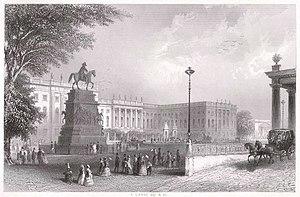
L’université Frédéric-Guillaume est une université fondée à Berlin le 16 août 1809 par Frédéric-Guillaume III de Prusse sous le nom de Berliner Universität. Depuis 1949 cette université porte le nom d'université Humboldt de Berlin.
L'université Humboldt de Berlin est une université allemande. C'est la plus ancienne des quatre universités de Berlin, elle vient au deuxième rang pour sa taille, derrière l'université libre de Berlin. Une partie de ses services se trouve en face du bâtiment principal dans le Vieux Palais de Berlin, sur Unter den Linden.
Une université est une institution d'enseignements supérieurs, d'études et de recherches, constituée par la réunion de divers établissements nommés suivant les traditions « collèges » ou « facultés », « instituts », « départements », « centres », « sections », « unités » ou écoles spécifiques, mais aussi bibliothèque ou atelier, médiathèque ou musée… formant un ensemble administratif cohérent avec un statut de droit défini, public, privé ou éventuellement mixte. Sous cette égide légale et administrative sont ainsi rassemblées ou monopolisées la production, la conservation et la transmission de différents champs choisis d'études et de connaissance.
Les Réformes prussiennes, désignent une restructuration d'inspiration libérale de l'administration et du système de production agricole et industriel de la Prusse, menée entre 1807 et 1819.